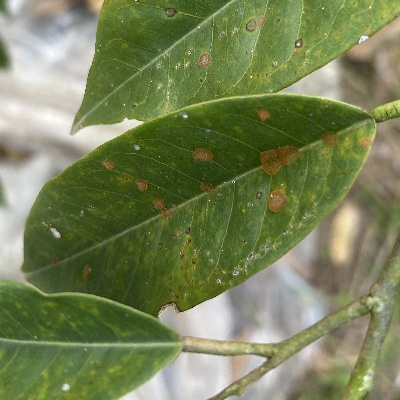
Label: Leaf_Algal